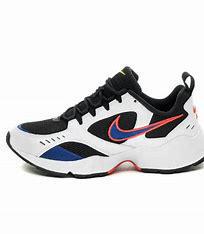
Brand: Nike
Model: Air Heights